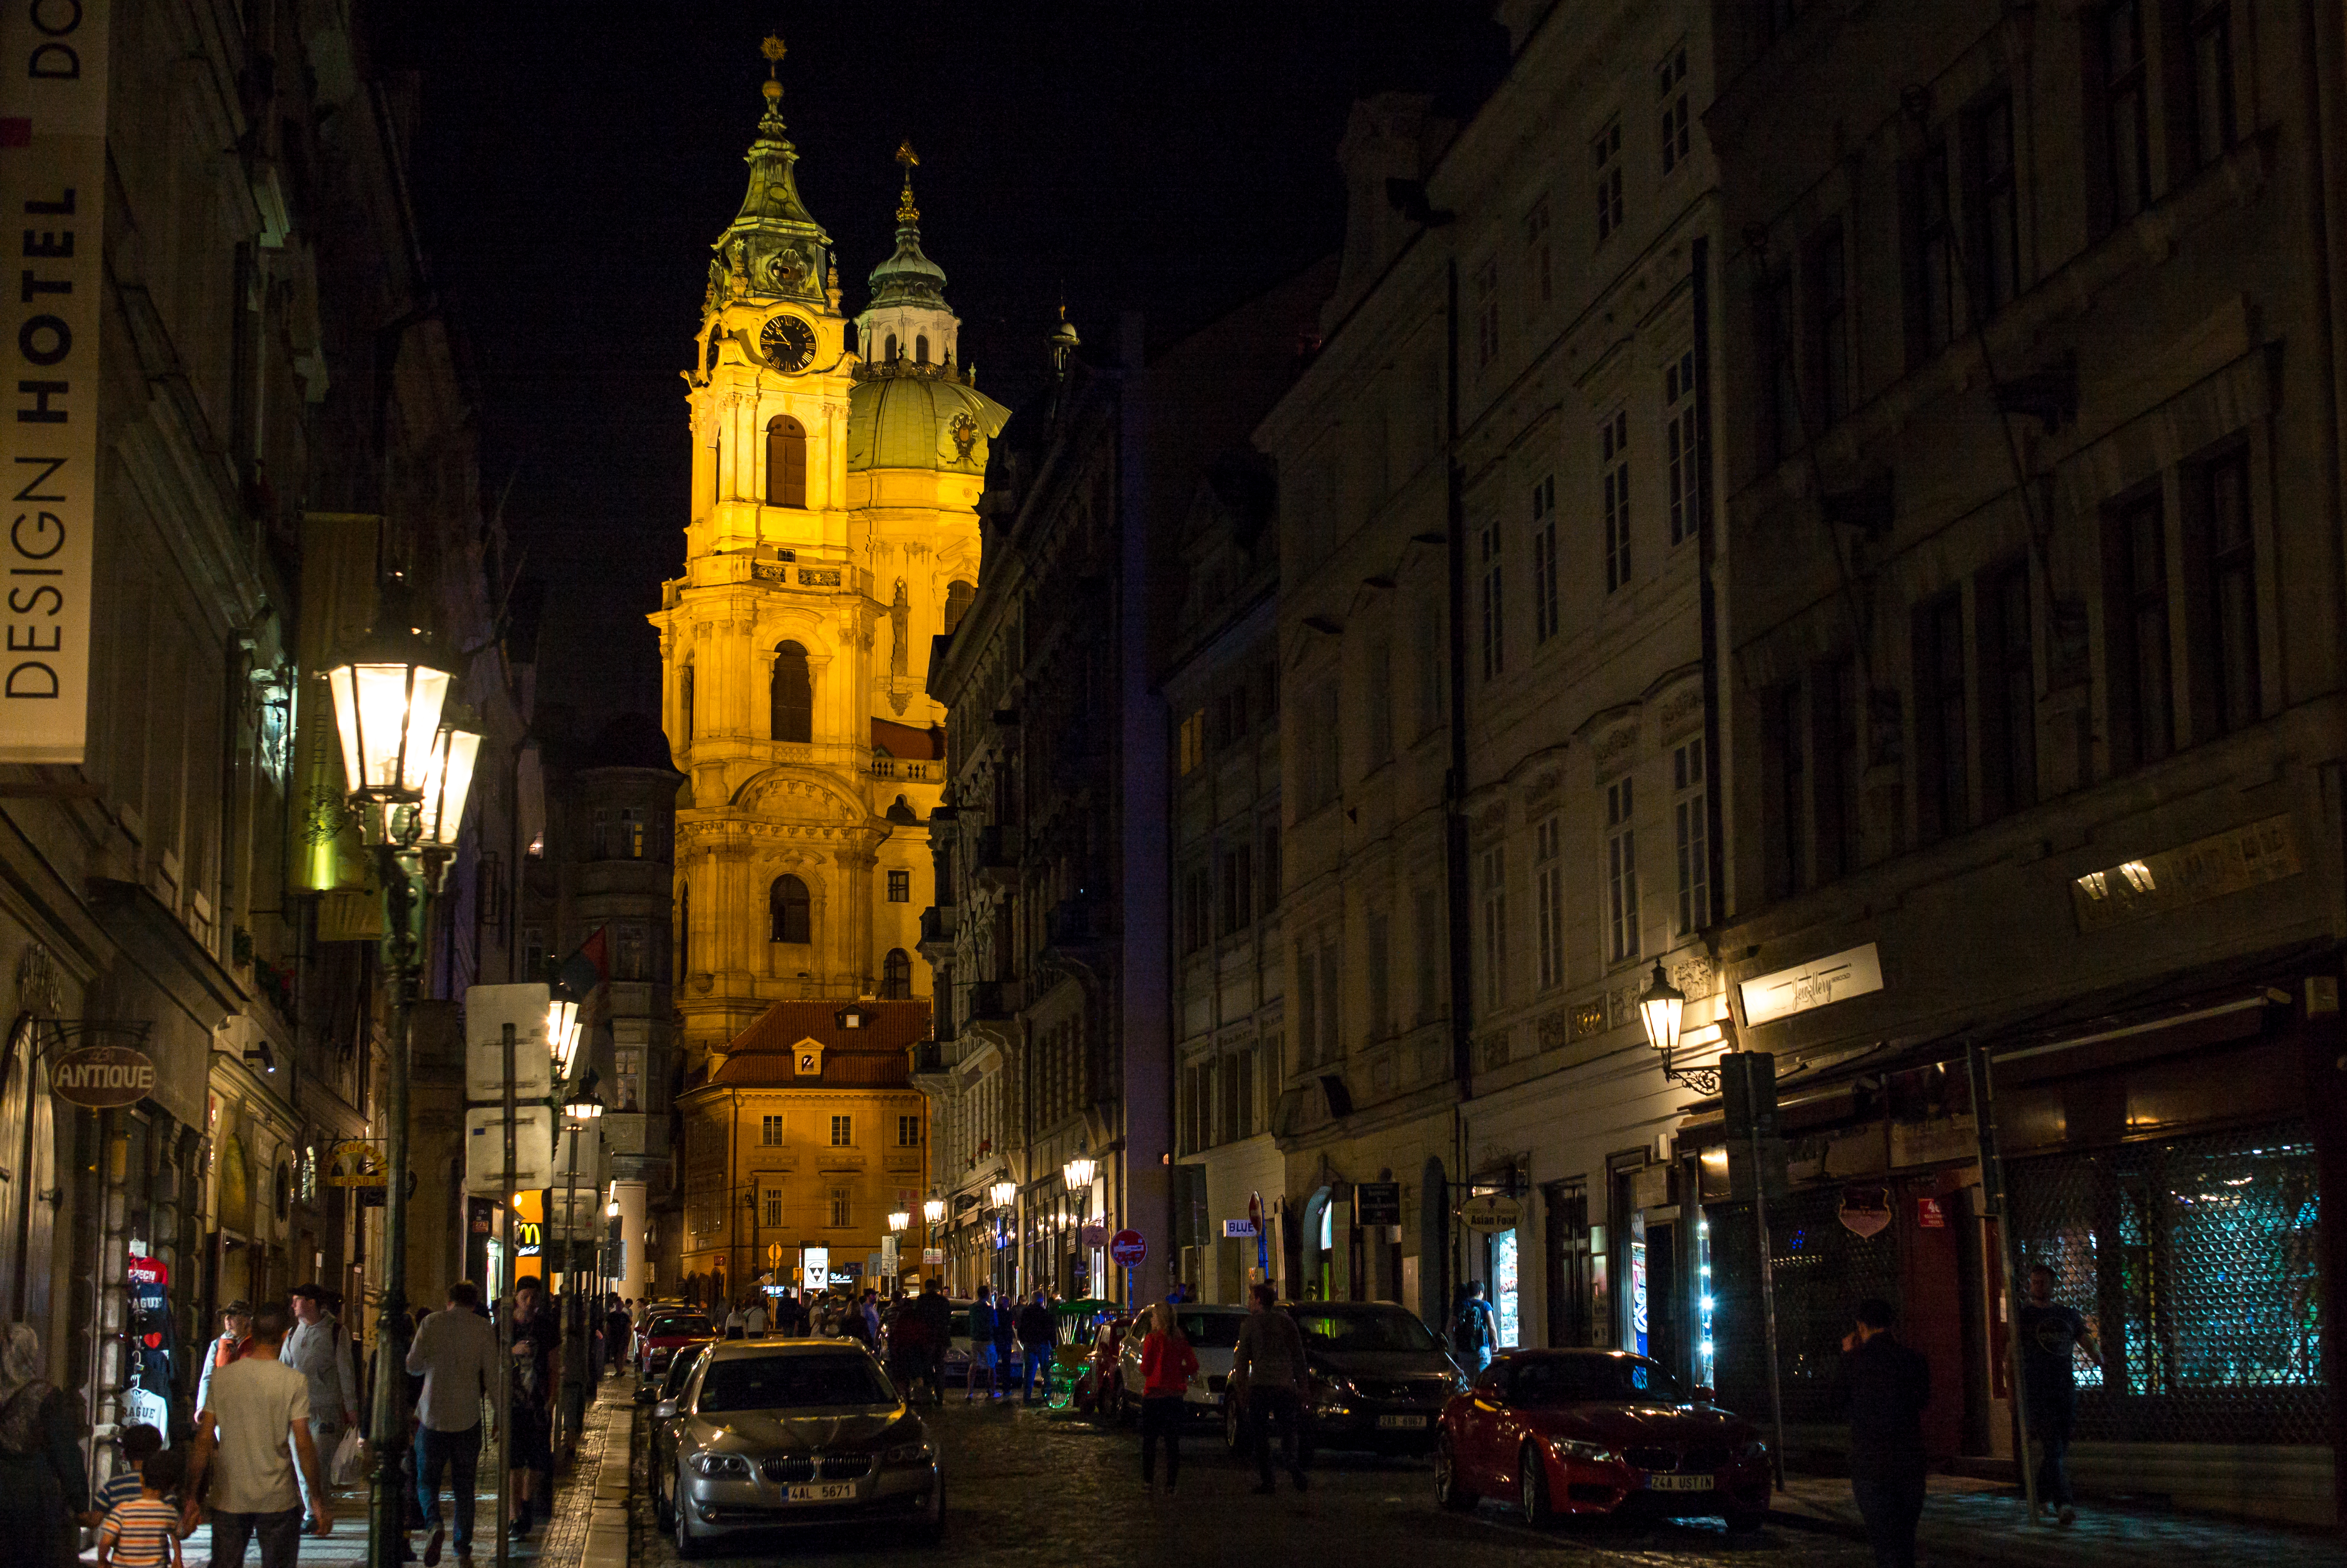
glowing, road, street, night, town, city, cityscape, downtown, summer, travel, europe, evening, plaza, landmark, church, prague, tourism, lighting, m, infrastructure, spires, lanterns, saint, praga, 50, st, town square, quarter, leica, mala, 240, summilux, strana, czech, czechia, cesko, praha, praag, prag, lesser, mikulas, sv, svaty, namesti, metropolis, neighbourhood, nikolas, malostranske, urban area, human settlement